Messerschmitt Me 262

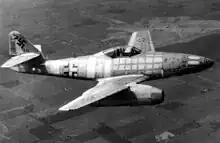
This airframe, "Wrknr. 111711", was the first Me 262 to come into Allied hands when its German test pilot defected on 31 March 1945. The aircraft was then shipped to the United States for testing.

During March, Me 262 fighter units were able, for the first time, to mount large-scale attacks on Allied bomber formations. On 18 March 1945, thirty-seven Me 262s of JG 7 intercepted a force of 1,221 bombers and 632 escorting fighters. They shot down 12 bombers and one fighter for the loss of three Me 262s. Although a 4:1 ratio was exactly what the Luftwaffe would have needed to make an impact on the war, the absolute scale of their success was minor, as it represented only 1% of the attacking force.